Beverley Palesa Ditsie

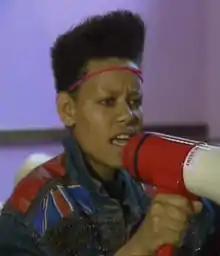
Ditsie at the first pride march in South Africa, 1990.

Beverley Palesa Ditsie (born 1971) is a South African lesbian activist, artist, and filmmaker. Ditsie is one of the founders of the gay rights organization Gay and Lesbian Organization of Witwatersrand.